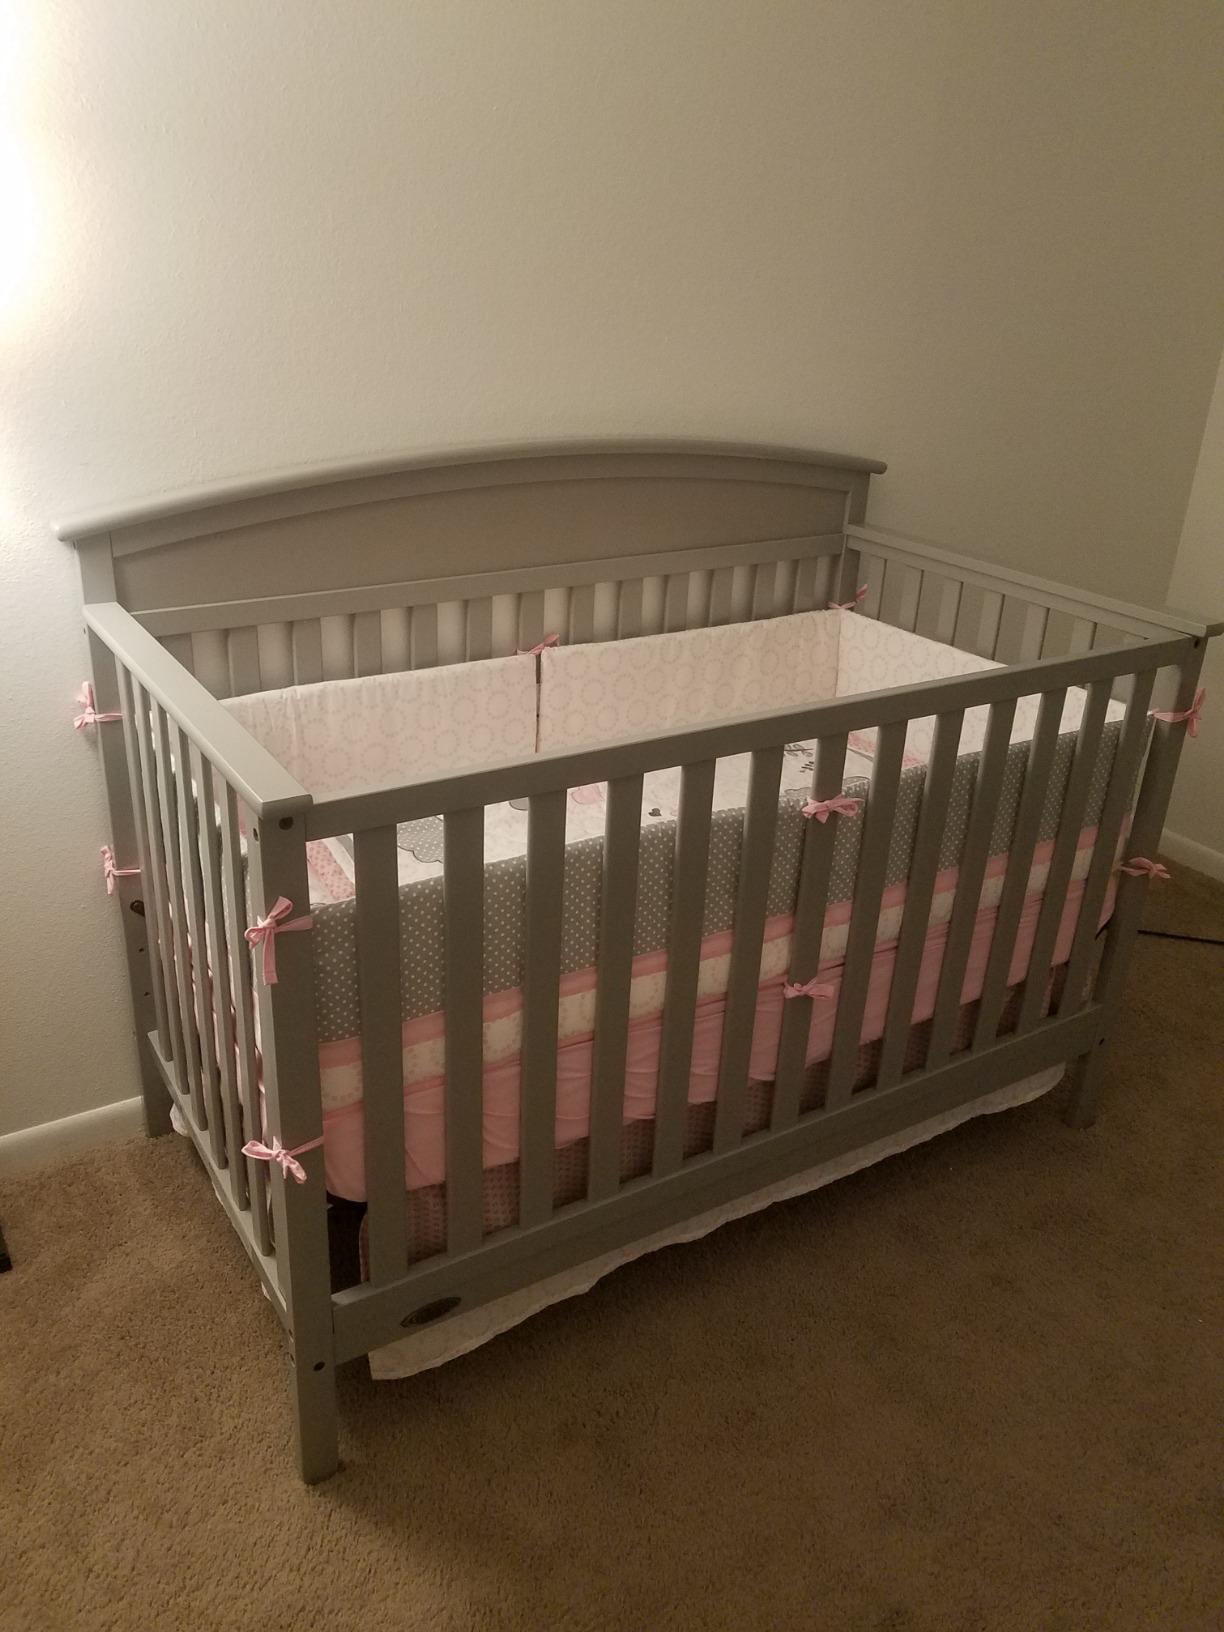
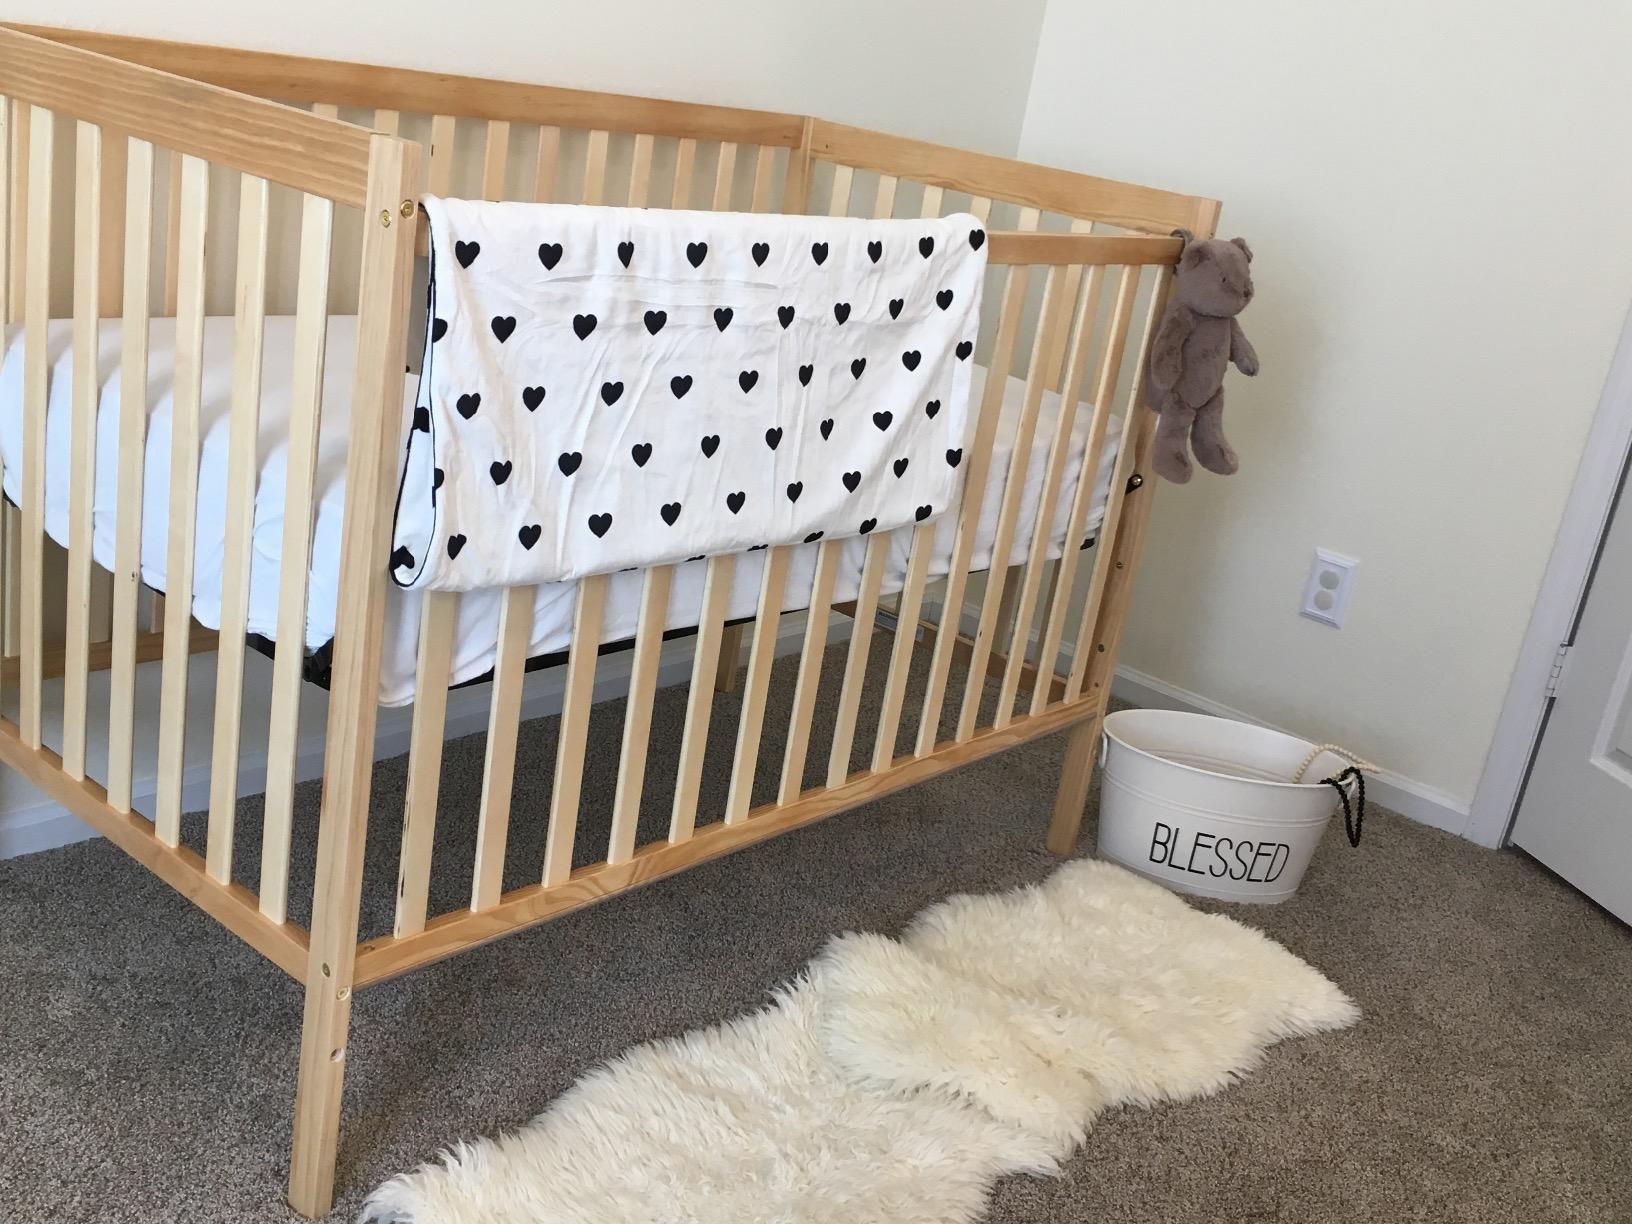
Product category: products_crib
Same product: no